Anti-predator adaptation

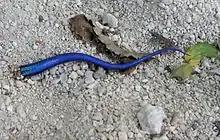
Lizard tail autotomy can distract predators, continuing to writhe while the lizard makes its escape.

The normal reaction of a prey animal to an attacking predator is to flee by any available means, whether flying, gliding, falling, swimming, running, jumping, burrowing or rolling, according to the animal's capabilities. Escape paths are often erratic, making it difficult for the predator to predict which way the prey will go next: for example, birds such as snipe, ptarmigan and black-headed gulls evade fast raptors such as peregrine falcons with zigzagging or jinking flight. In the tropical rain forests of Southeast Asia in particular, many vertebrates escape predators by falling and gliding. Among the insects, many moths turn sharply, fall, or perform a powered dive in response to the sonar clicks of bats. Among fish, the stickleback follows a zigzagging path, often doubling back erratically, when chased by a fish-eating merganser duck.